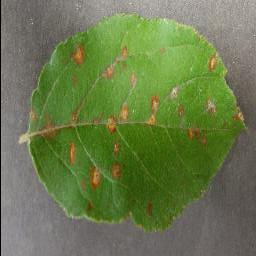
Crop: apple
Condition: cedar_rust